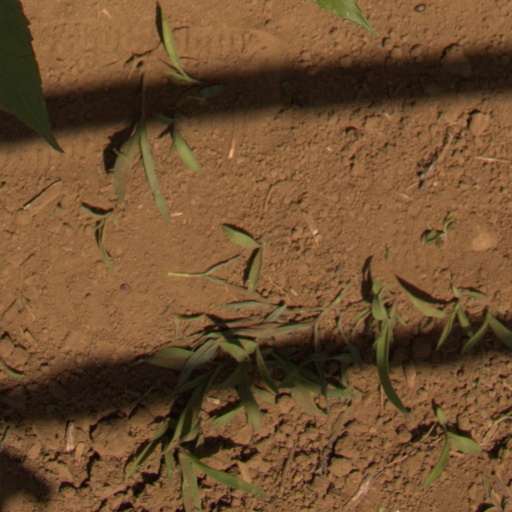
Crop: Jerusalem artichoke